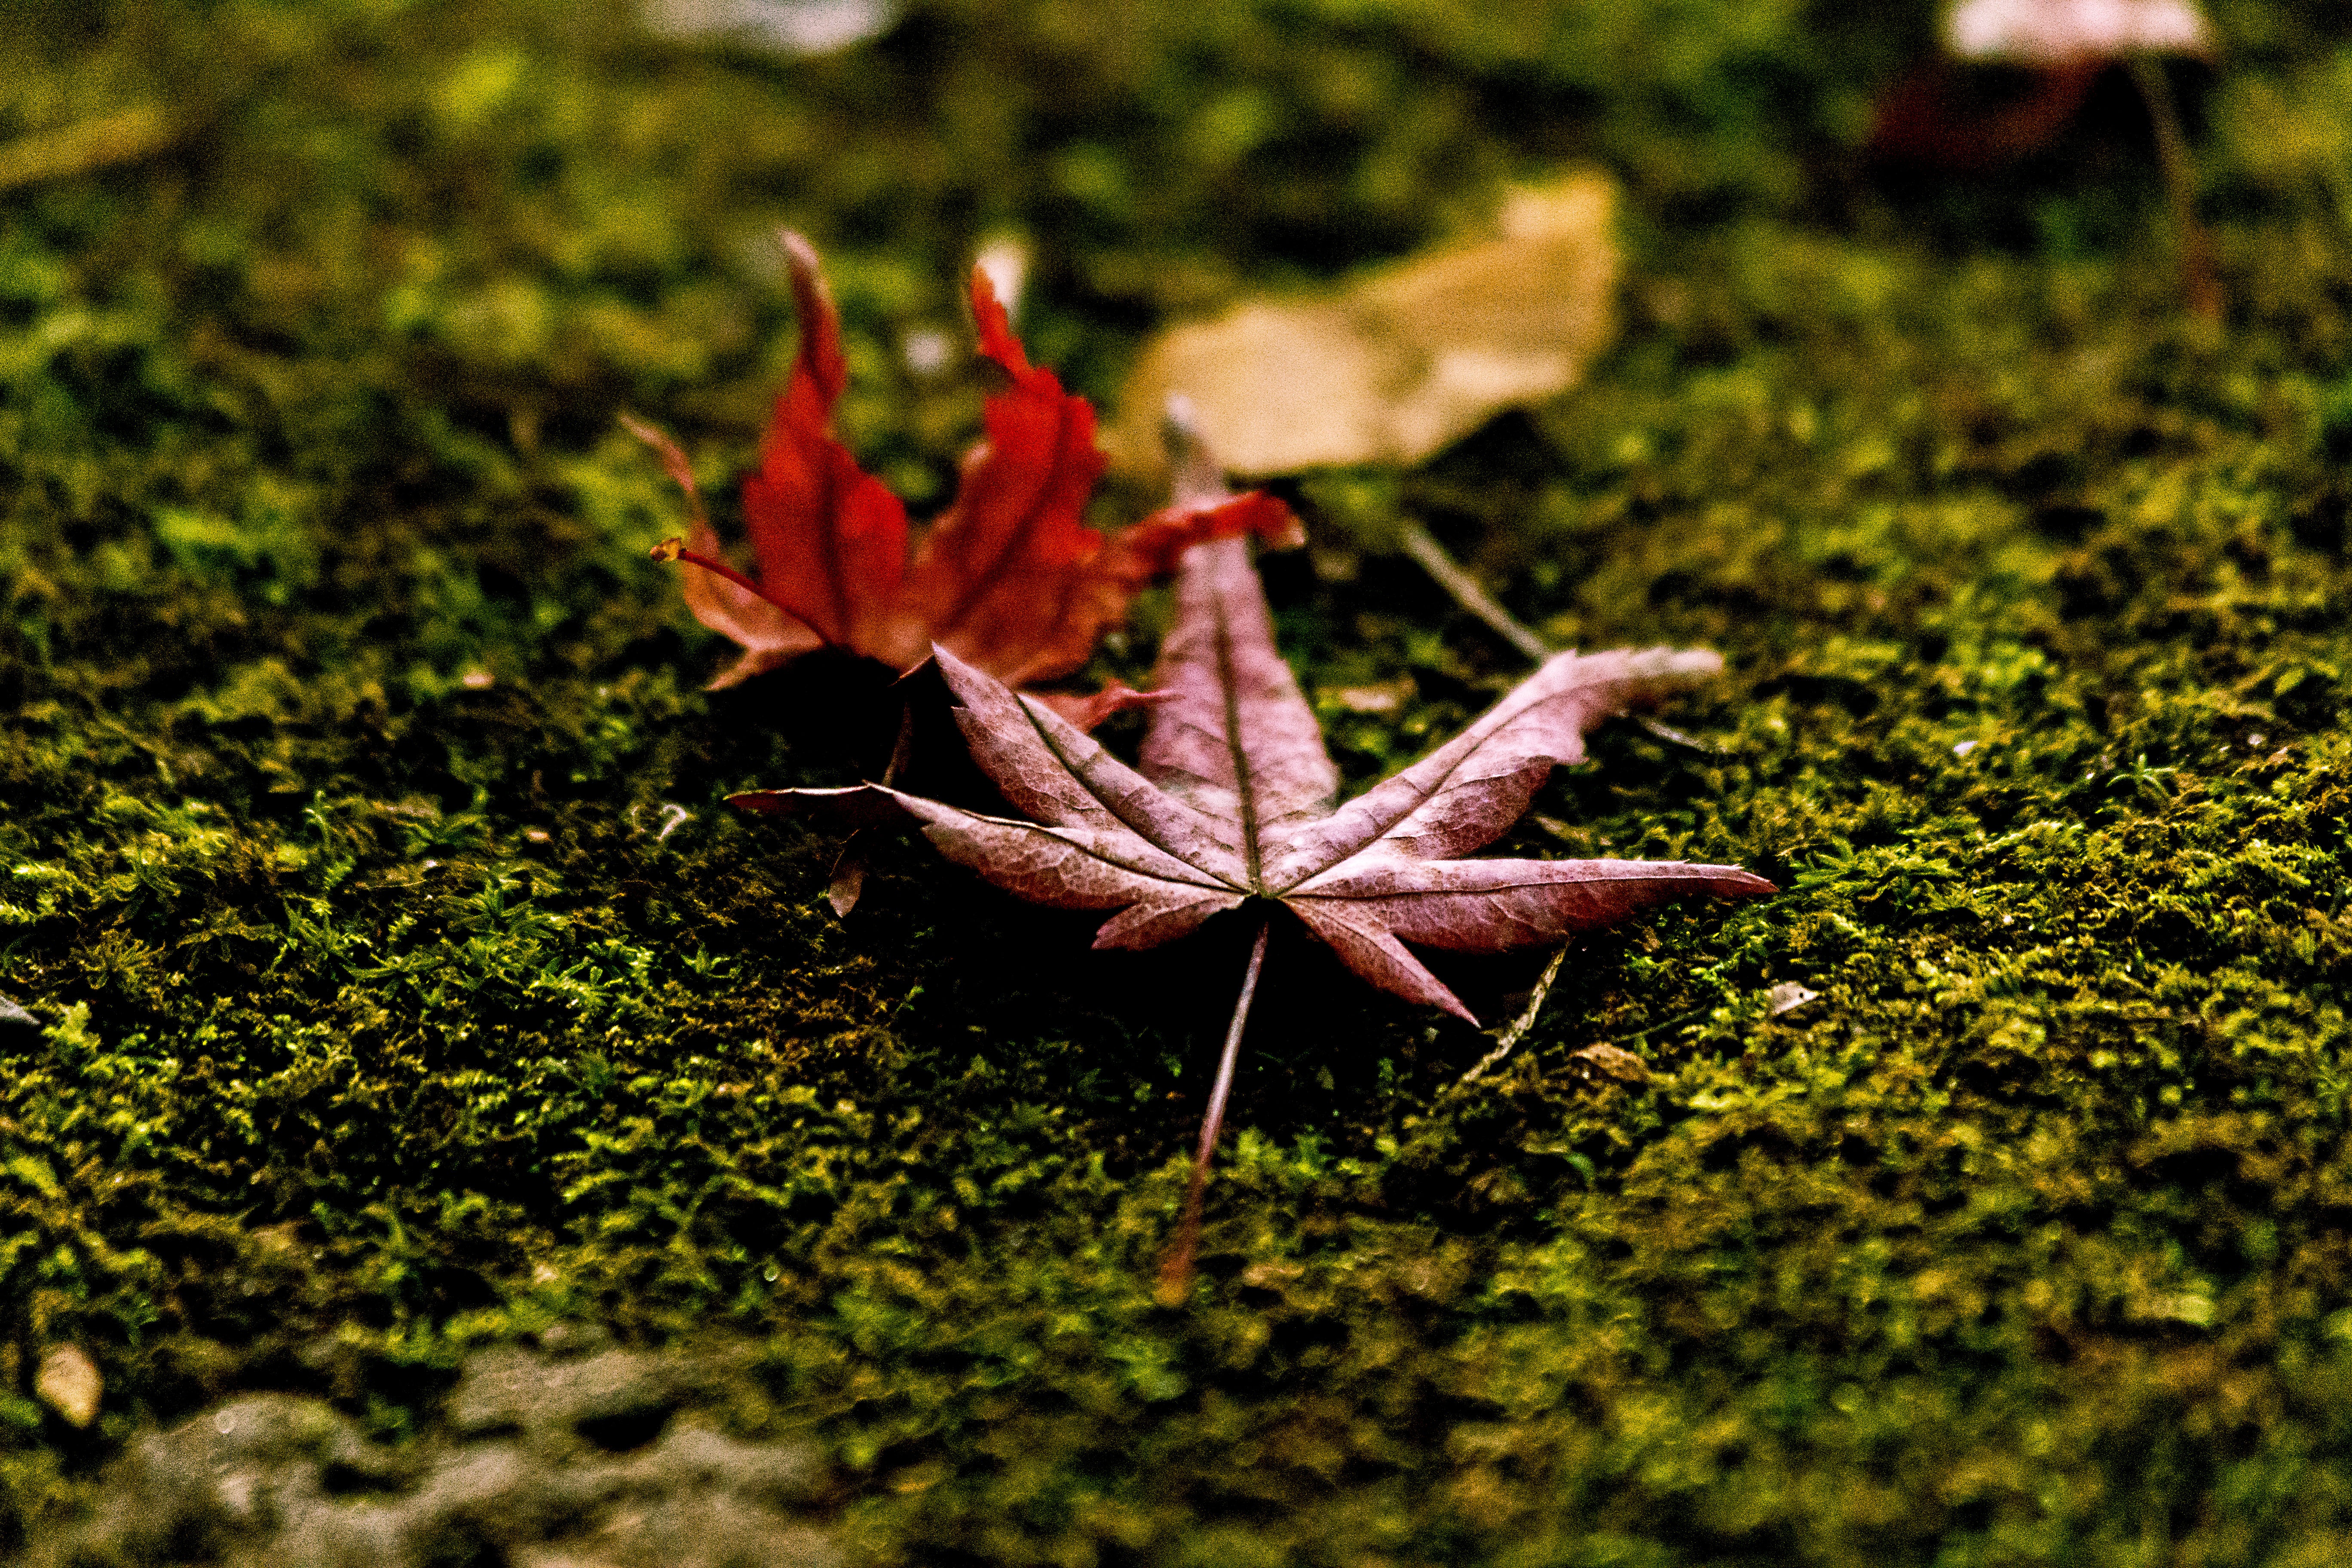
tree, nature, forest, grass, plant, lawn, sunlight, leaf, flower, moss, green, natural, autumn, soil, botany, garden, japan, flora, season, fauna, maple tree, maple leaf, shrub, woodland, fallen leaves, autumnal leaves, fall of japan, dead leaves, macro photography, woody plant, land plant